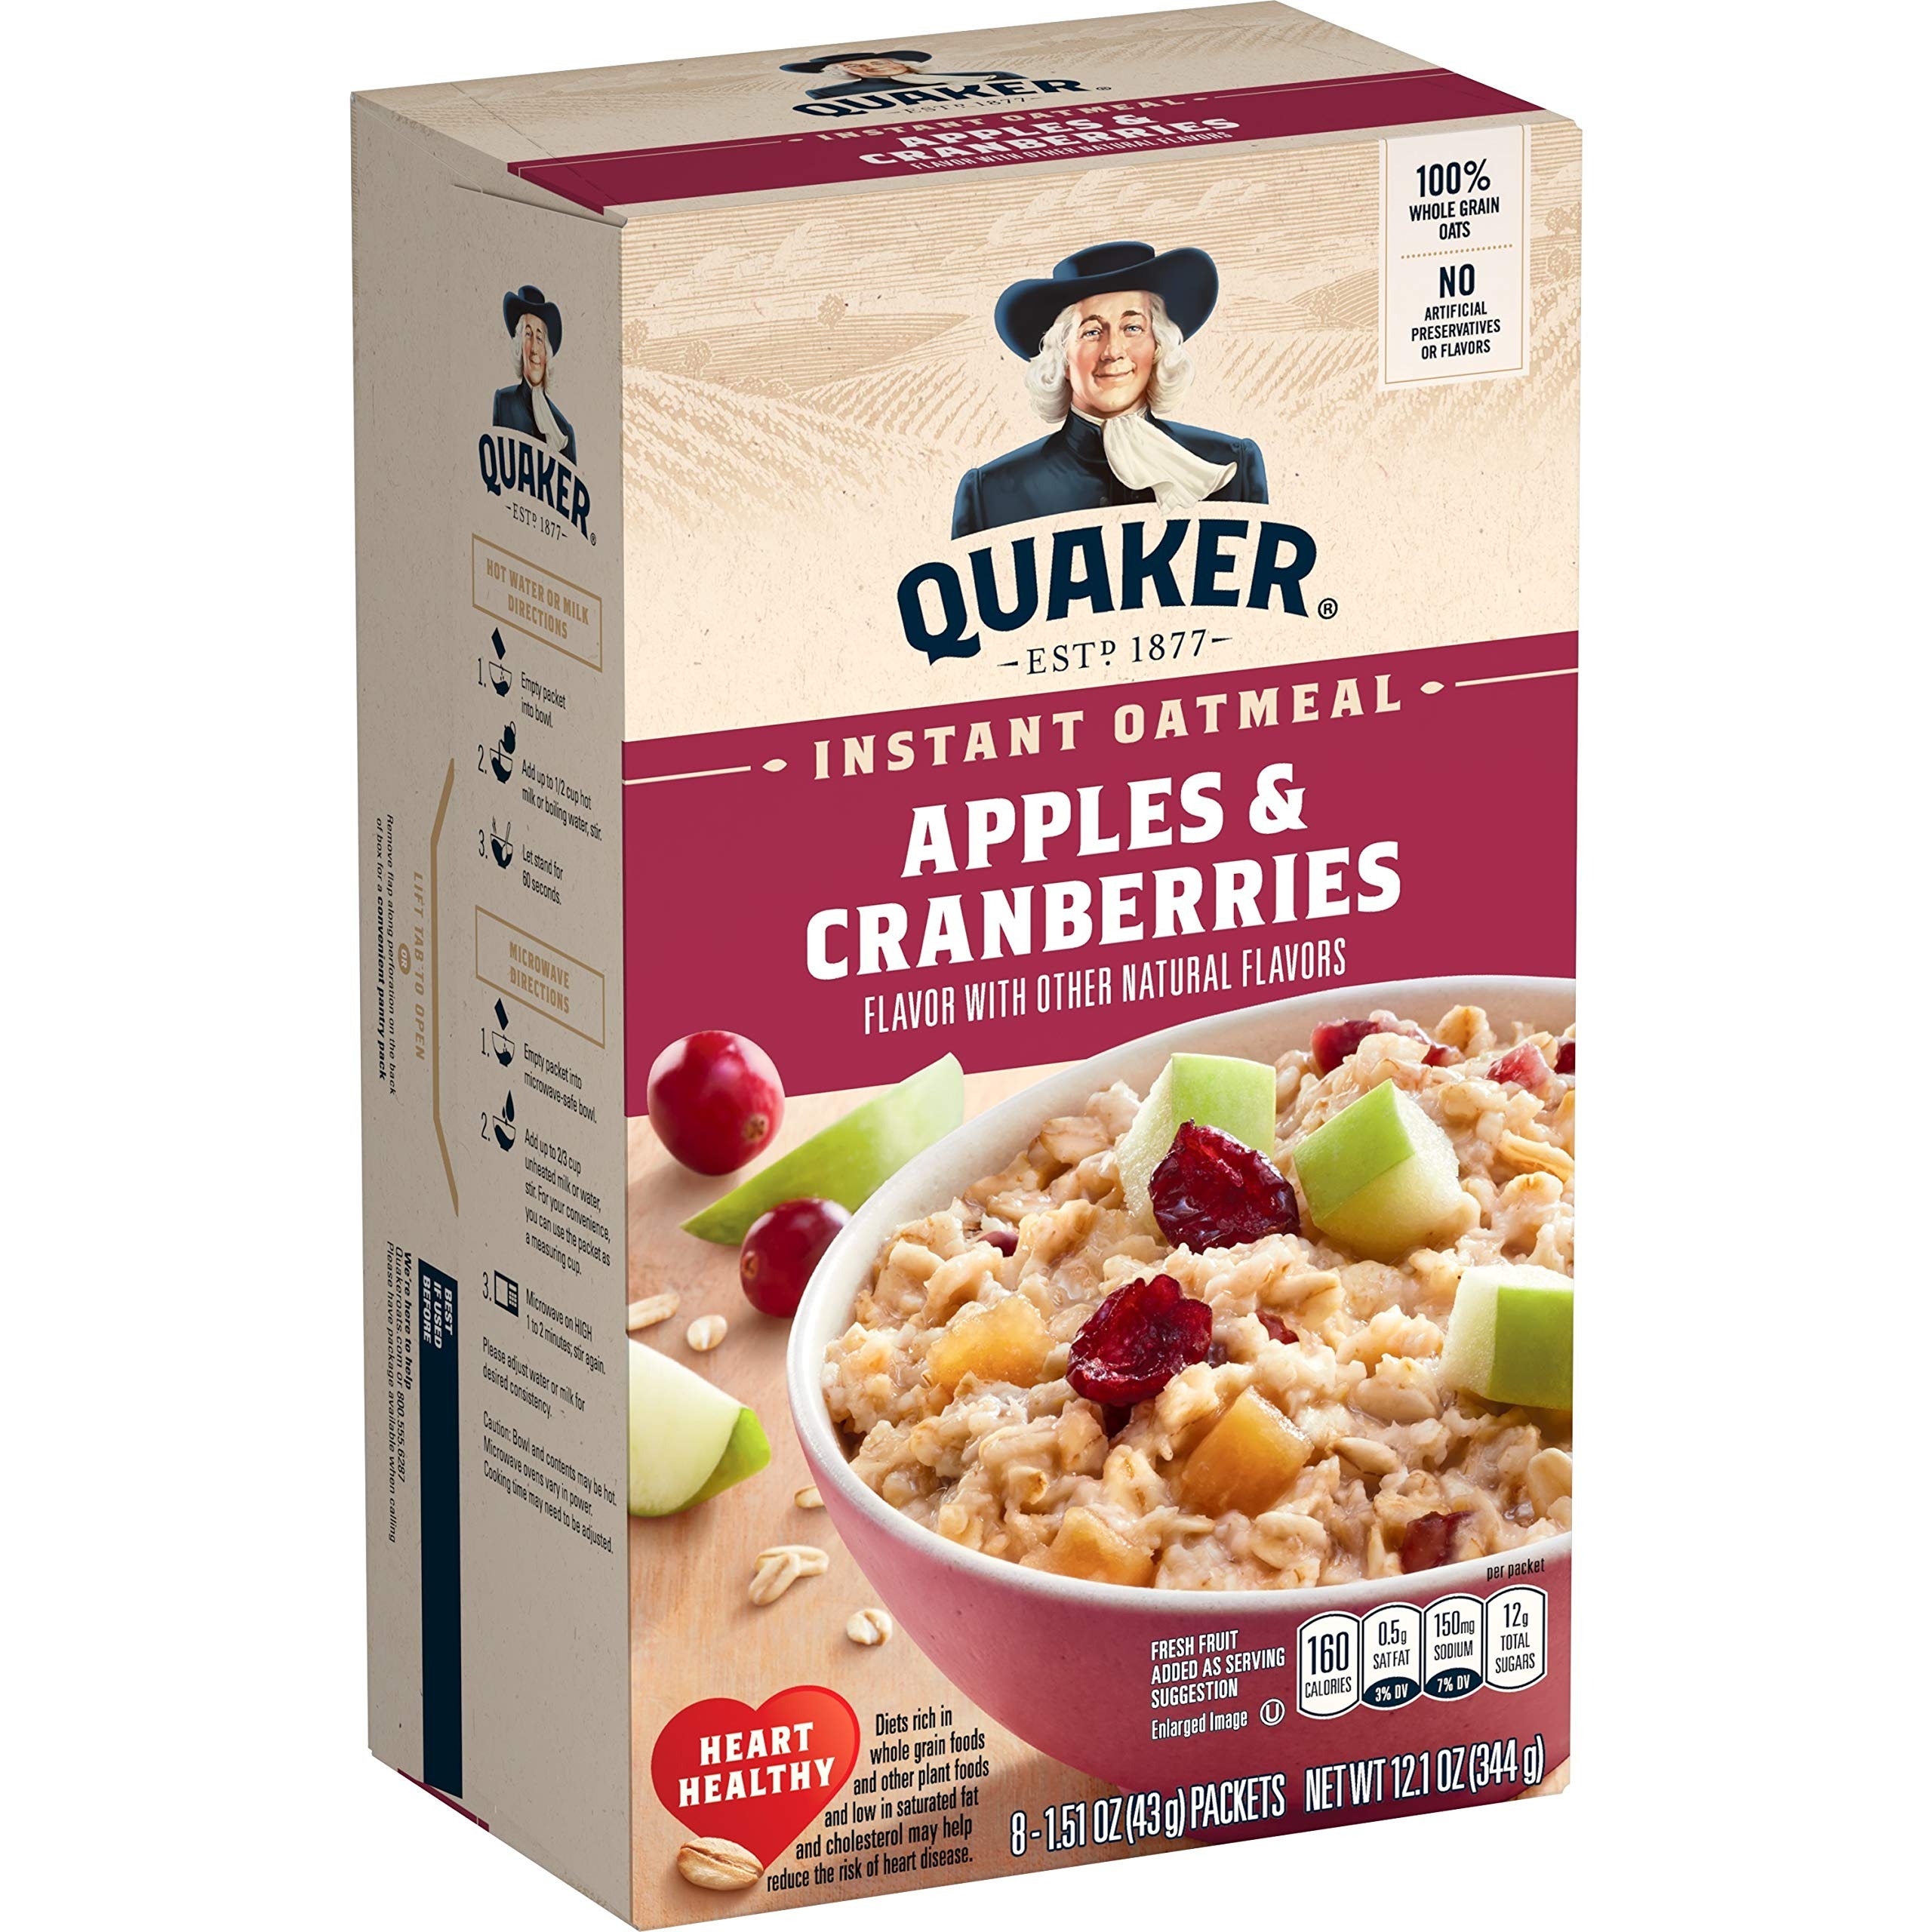
Item Name: Quaker Instant Oatmeal, Apples & Cranberries, 8 Count, 1.51 oz Packets
Bullet Point 1: Made with real fruit and whole grain Quaker Oats
Bullet Point 2: Heart Healthy Whole Grains
Bullet Point 3: A delicious, warm breakfast ready in 2 minutes or less from the microwave
Value: 12.1
Unit: ounce

Price: 6.53